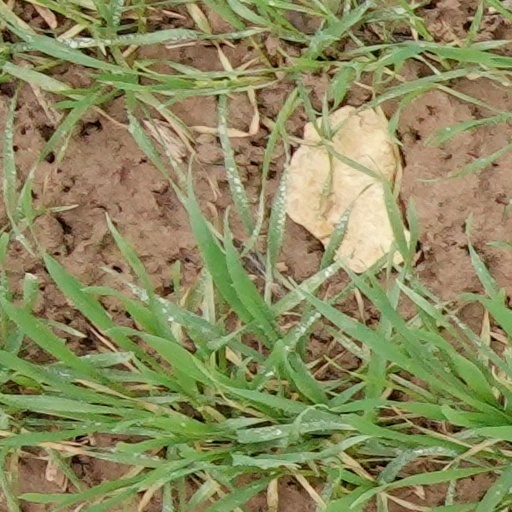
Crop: wheat